Young Adult (film)

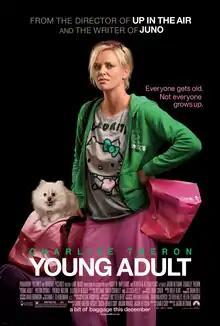
Theatrical release poster

Young Adult is a 2011 American comedy-drama film directed by Jason Reitman, written by Diablo Cody, and starring Charlize Theron. Reitman and Cody worked together previously on "Juno" (2007). "Young Adult" began a limited release on December 9, 2011, before expanding to a wide release on December 16, 2011. It received generally positive reviews from critics, and Theron earned a Golden Globe nomination for her performance.